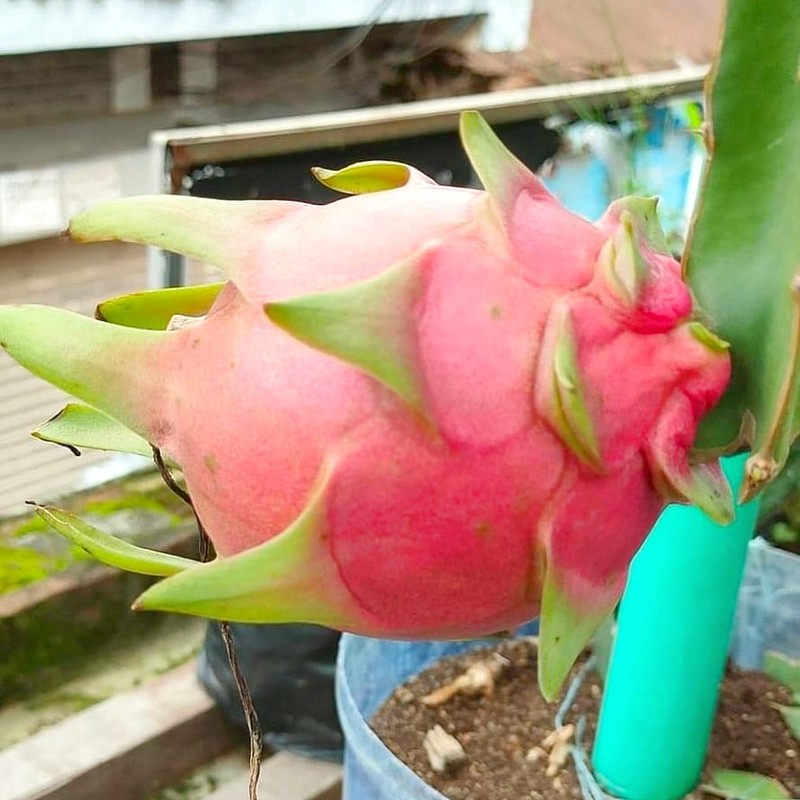
Label: Mature Dragon Fruit